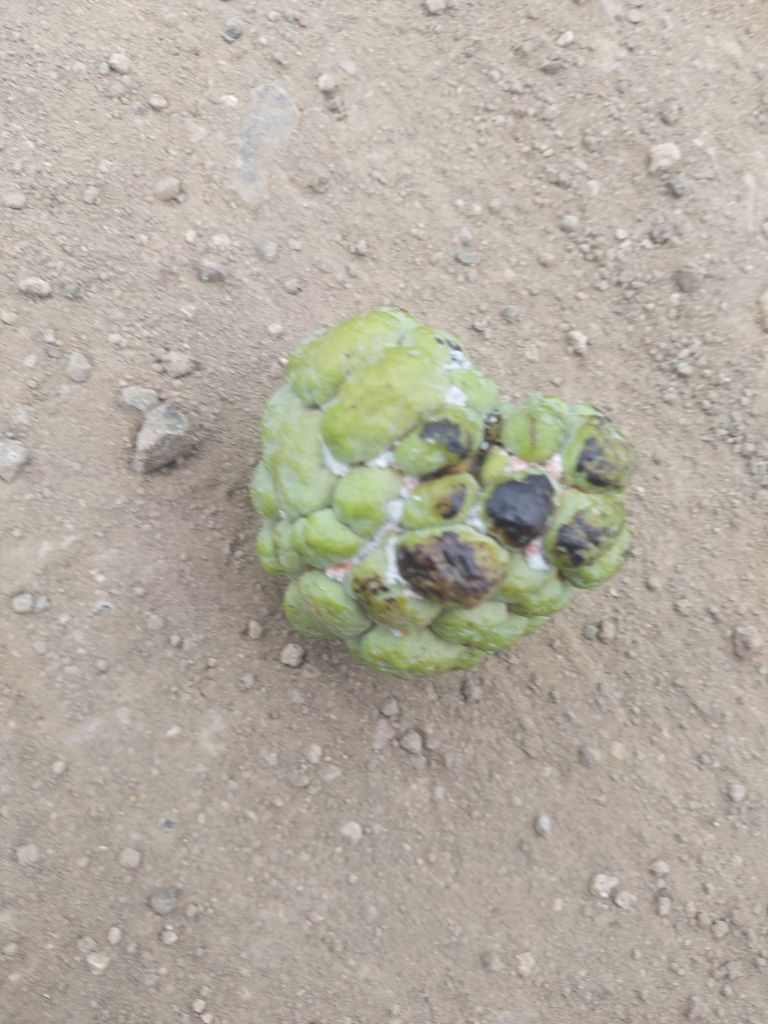
Disease label: Blank Canker